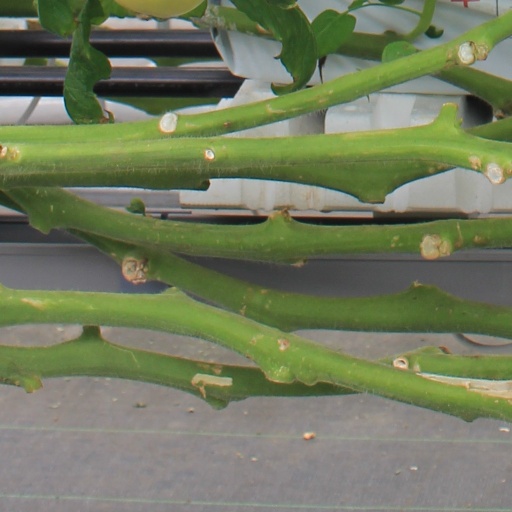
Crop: tomato